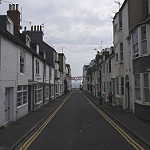
Label: street